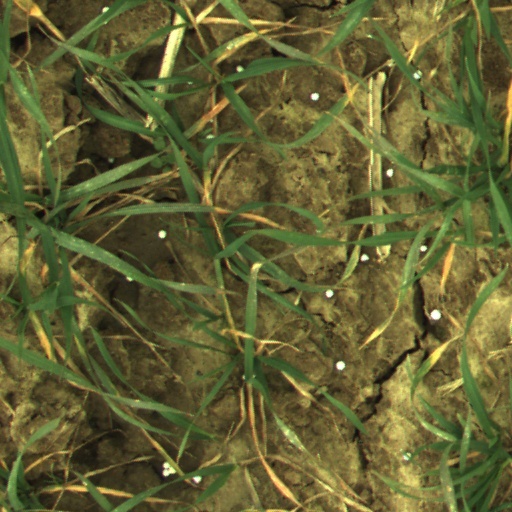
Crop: wheat